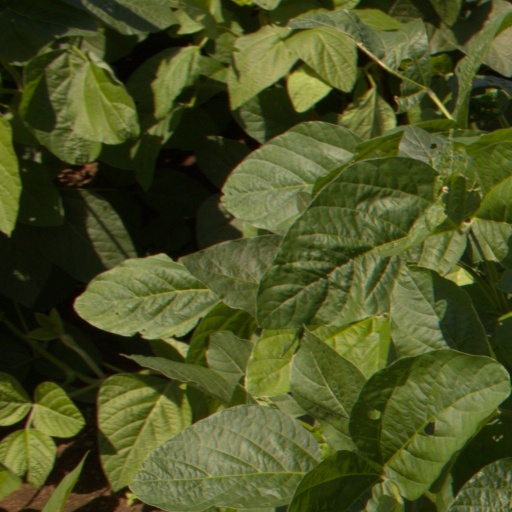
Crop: soybean